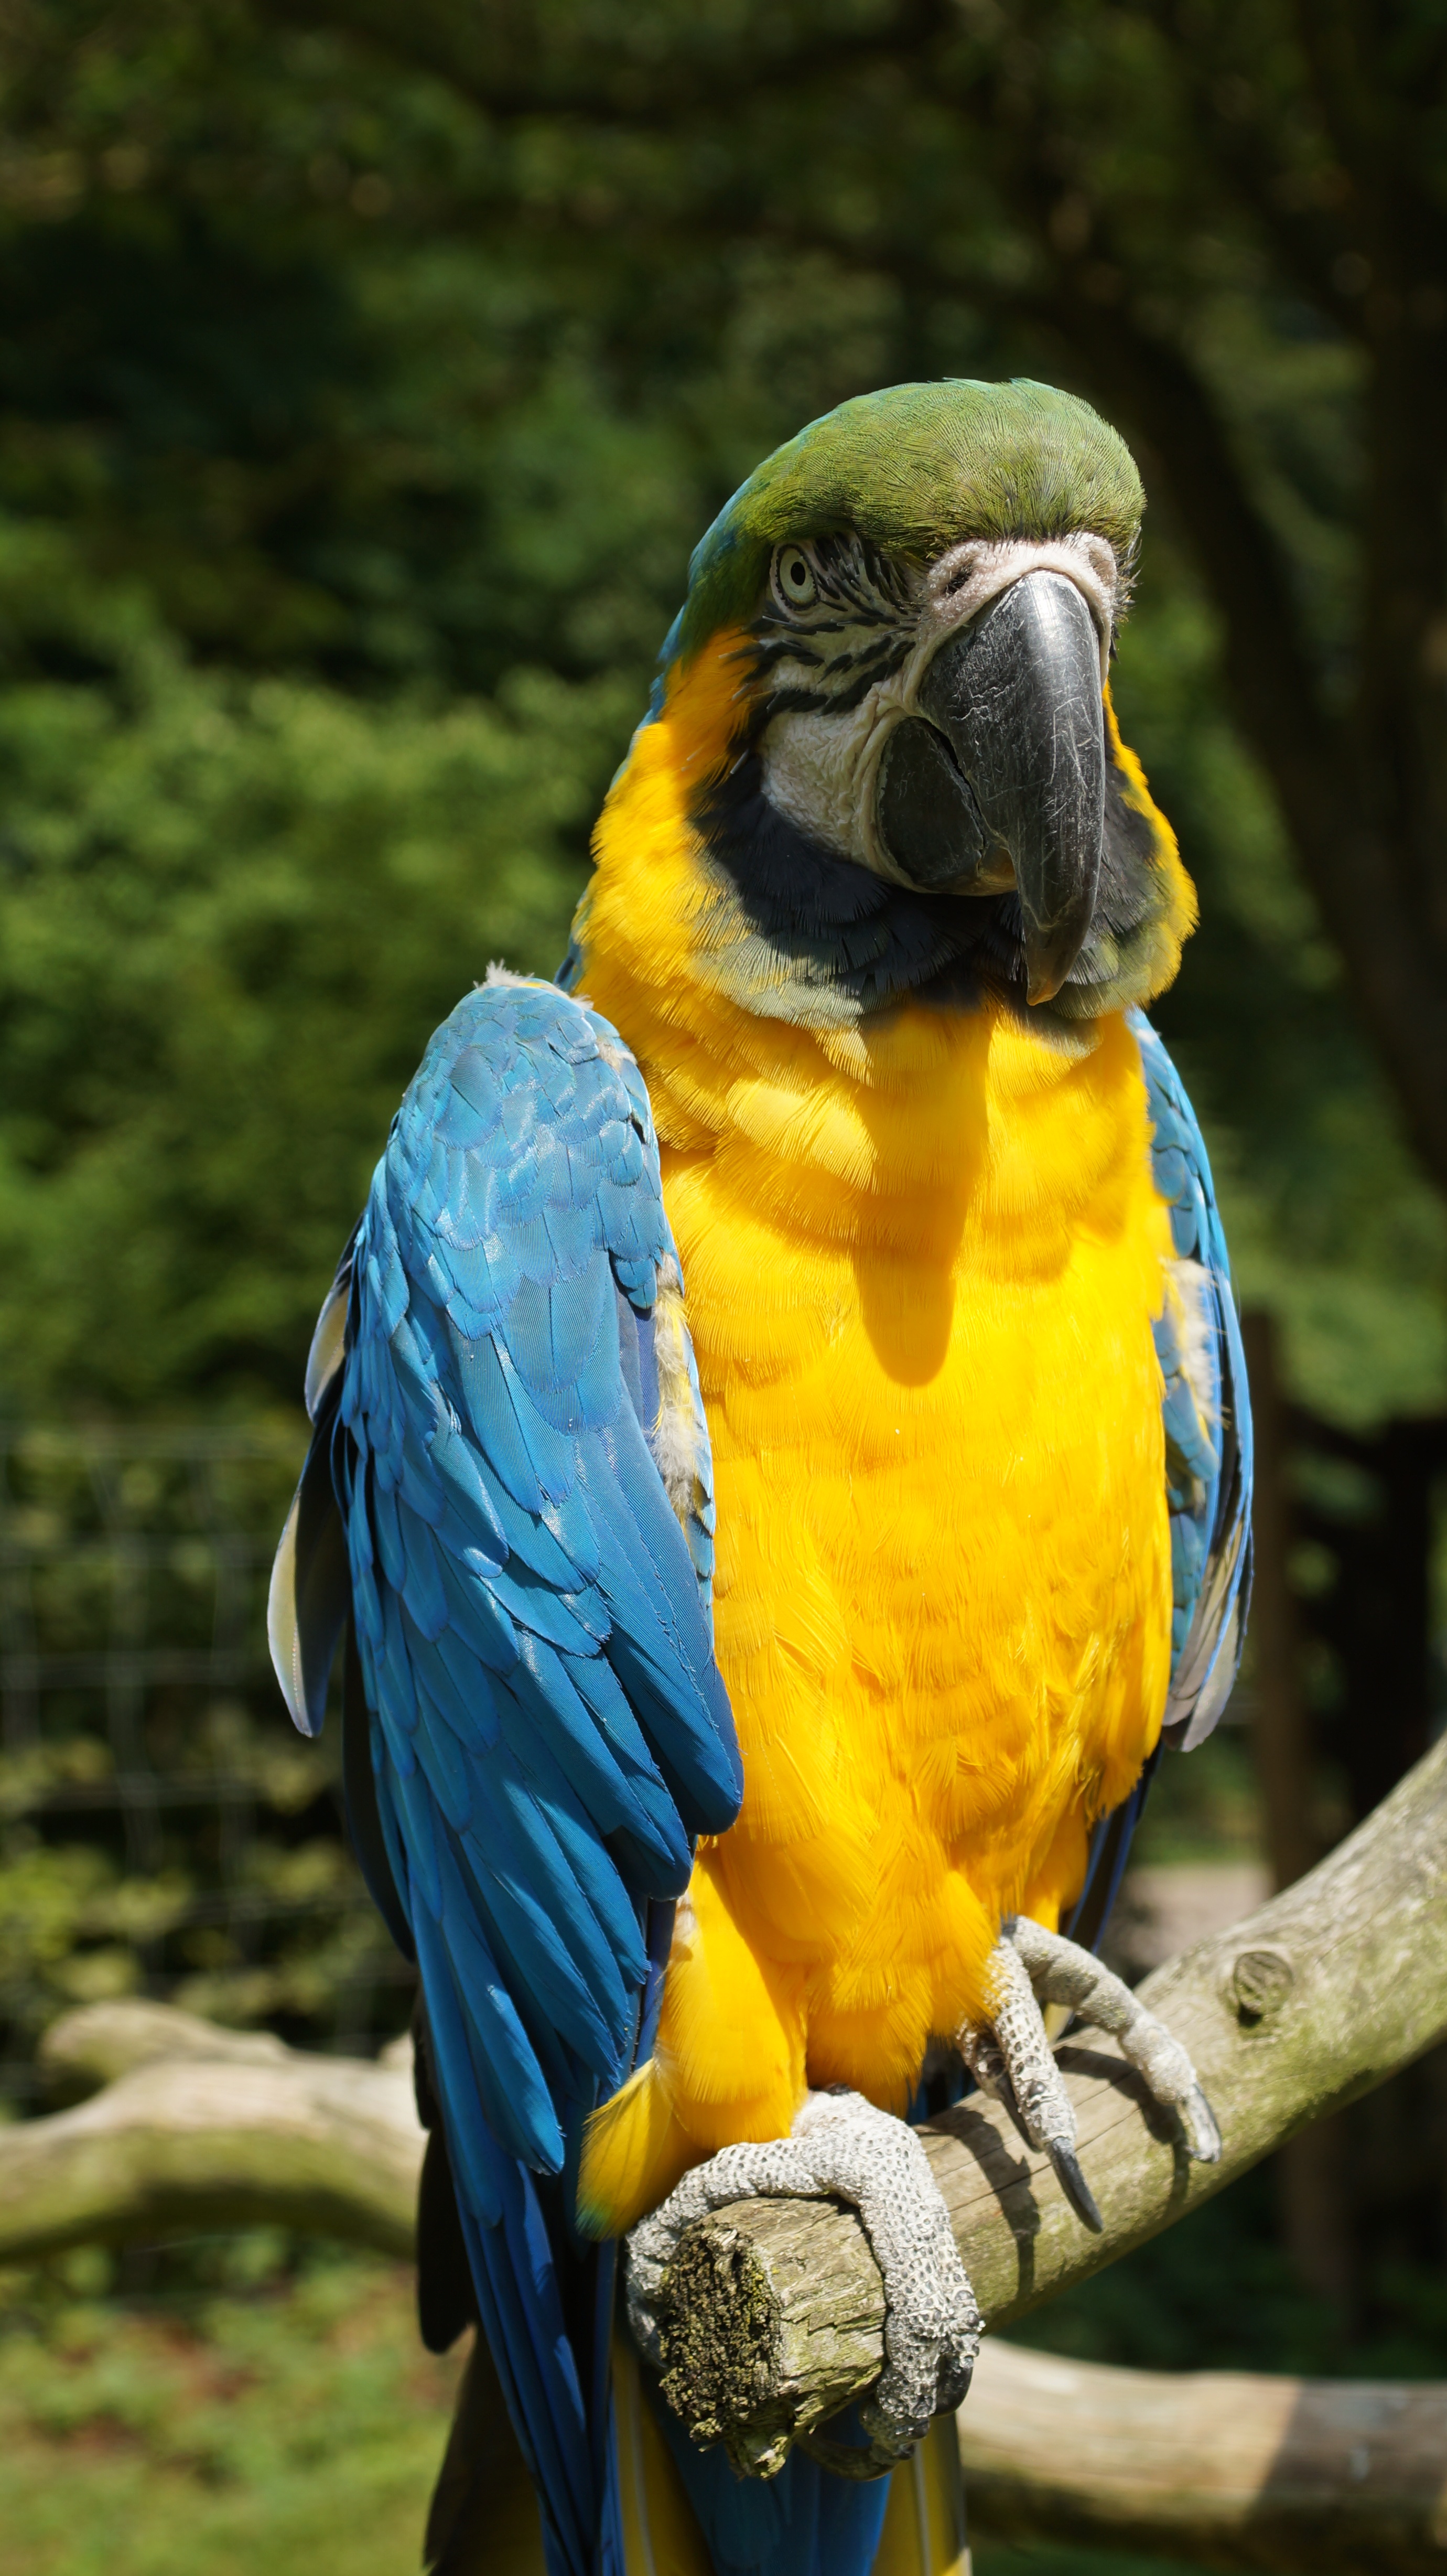
bird, wing, wildlife, beak, blue, colorful, yellow, fauna, lorikeet, macaw, vertebrate, parrot, parakeet, ara, ara ararauna, common pet parakeet, home guard, yellow macaw, kurpfalz park